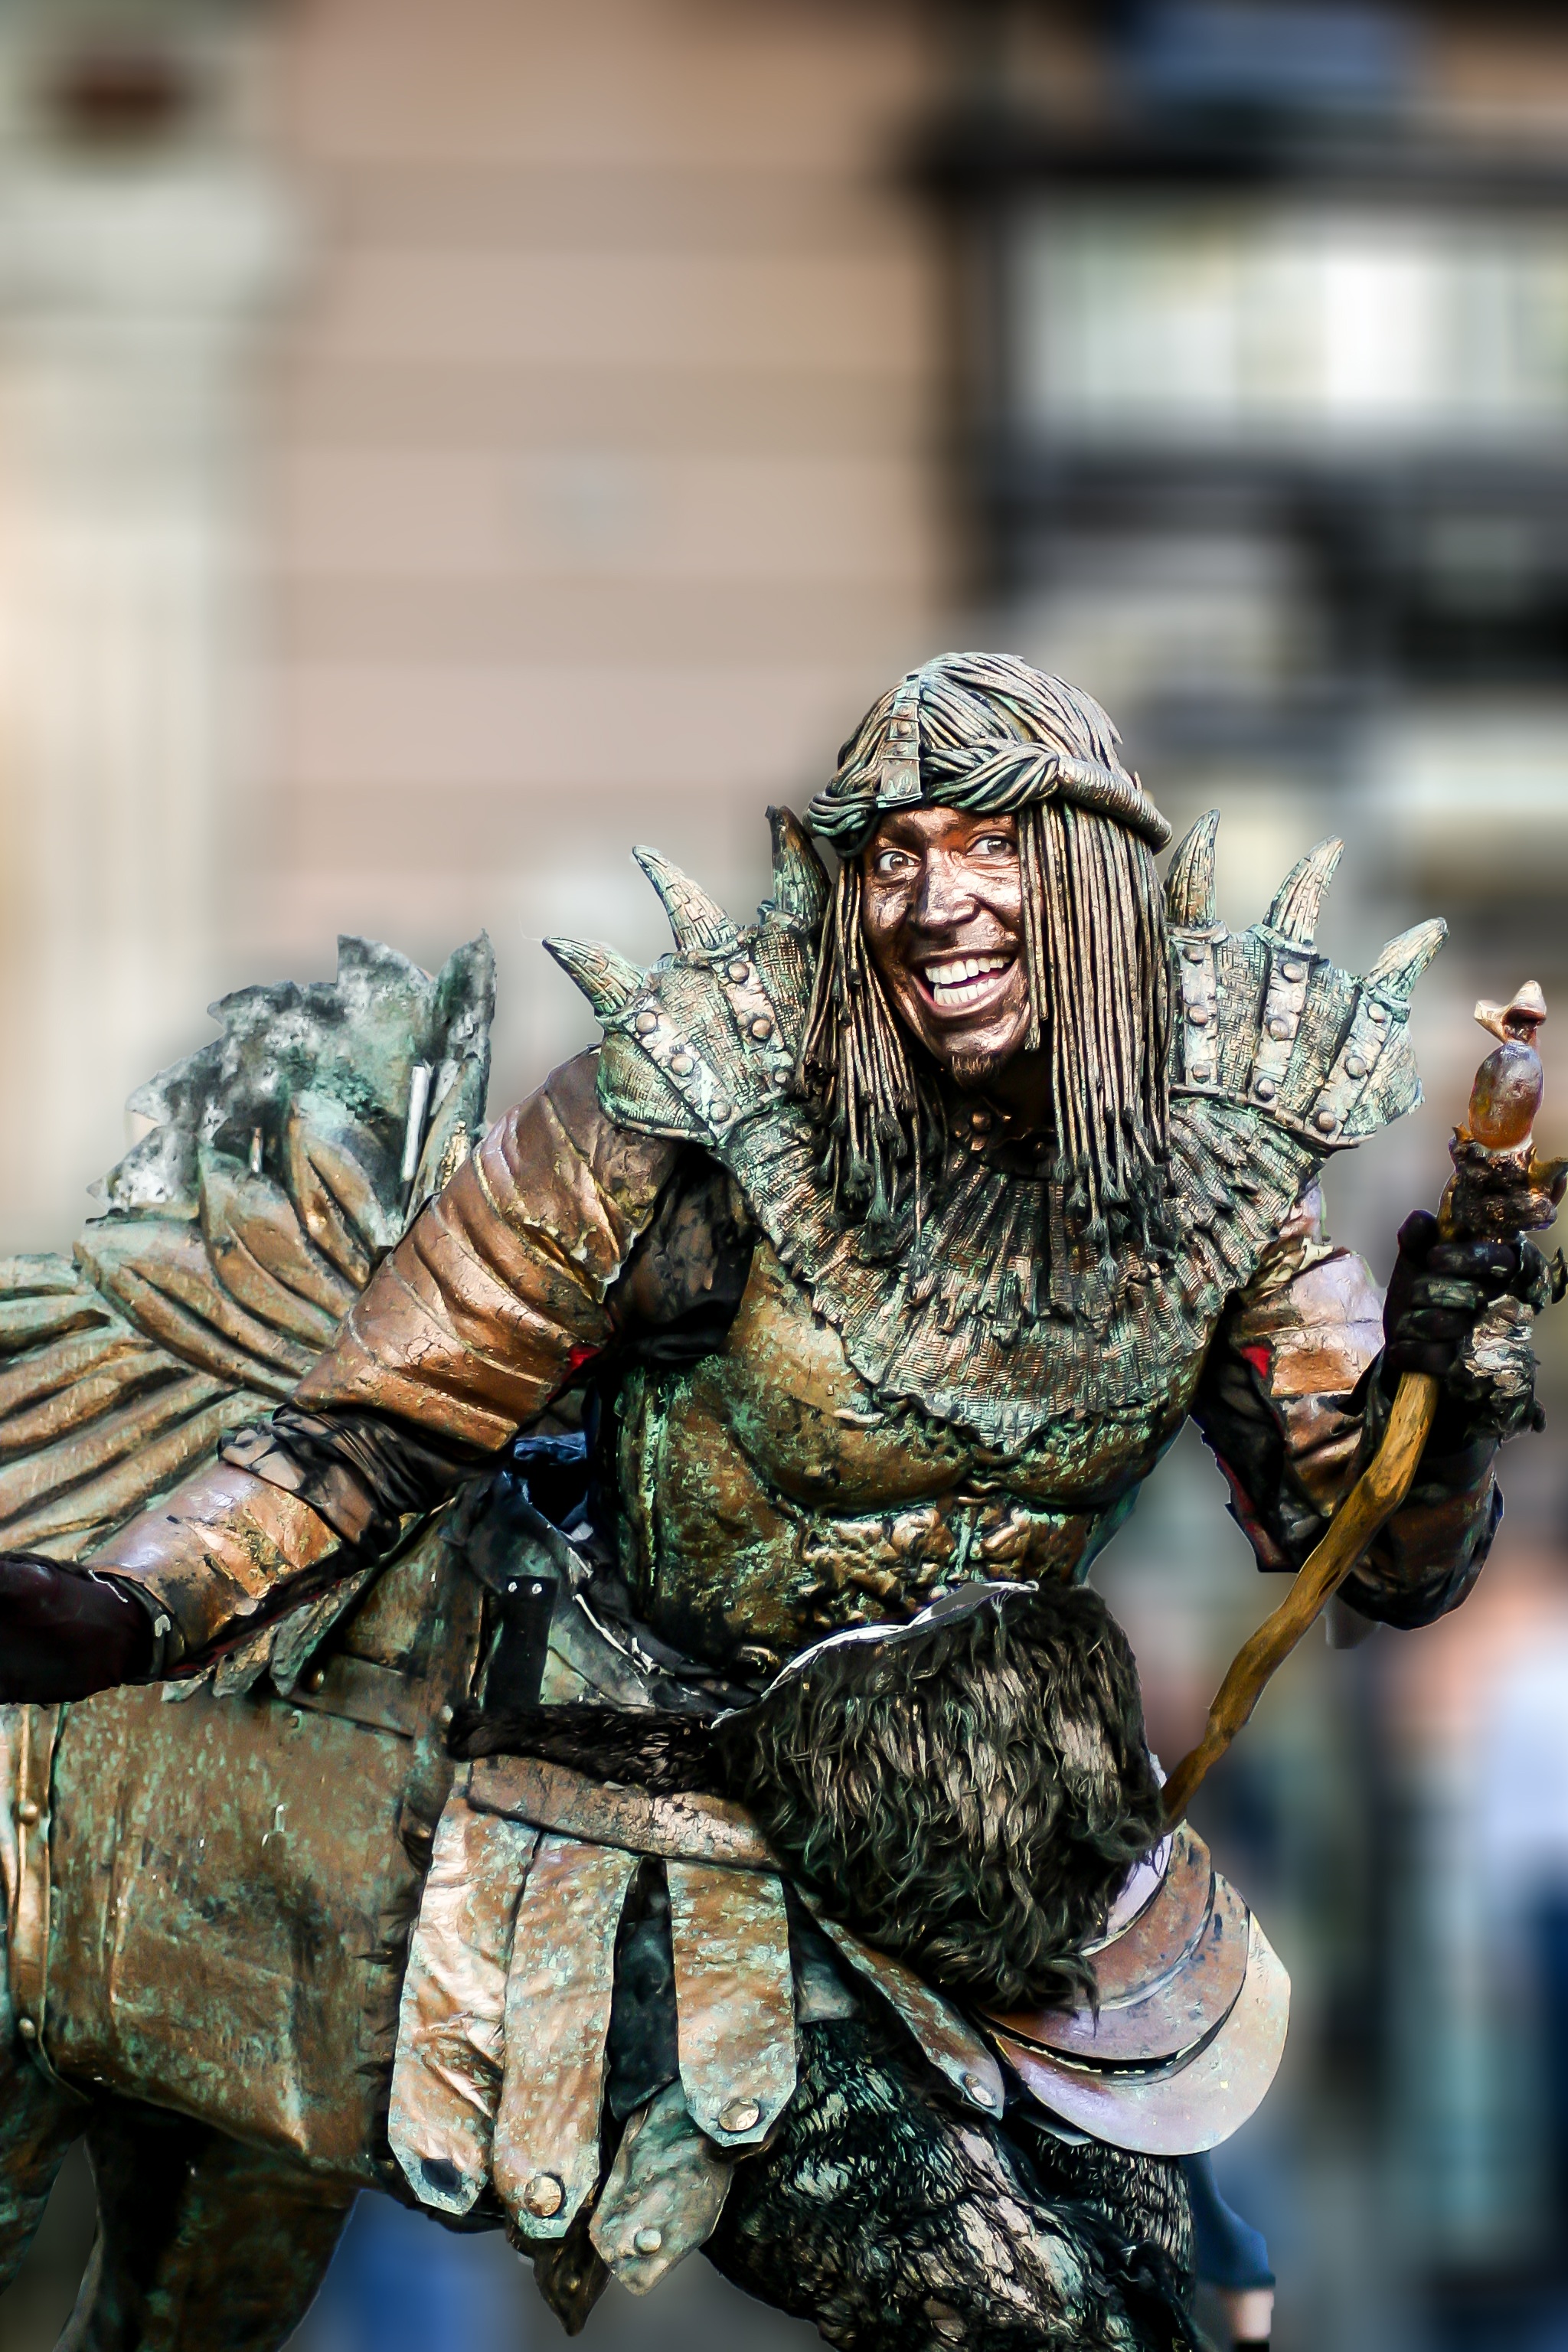
soldier, clothing, barcelona, figure, action figure, actor, ramblas